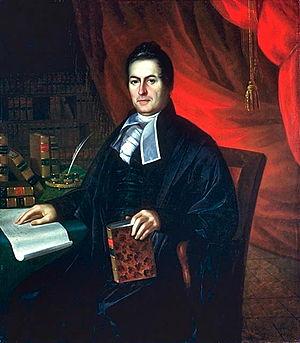
Louis-Joseph Papineau, né le 7 octobre 1786 à Montréal et mort le 23 septembre 1871 à Montebello, est un homme politique, avocat et seigneur de La Petite-Nation. Il est le fils de Joseph Papineau, le beau-père de Napoléon Bourassa et le grand-père du journaliste Henri Bourassa.